Boii

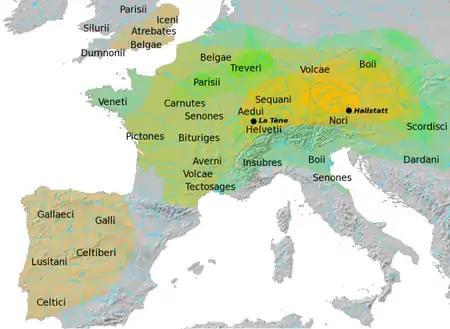
Map showing the approximate location of the Boii in Bohemia and in Italy. The contemporary La Tène culture is indicated in green tones, the preceding Hallstatt culture in yellow.

The Boii (Latin plural, singular "Boius") were a Celtic tribe of the later Iron Age, attested at various times in Cisalpine Gaul (present-day Northern Italy), Pannonia (present-day Austria and Hungary), present-day Bavaria, in and around present-day Bohemia (after whom the region is named in most languages; comprising the bulk of today's Czech Republic), parts of present-day Slovakia and Poland, and Gallia Narbonensis (located in modern Languedoc and Provence).